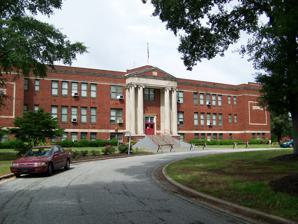
Building: Cliffside Public School
Country: United States of America
Year built: 1920
Historic school building in North Carolina, United States For the primary school in Toronto, see Cliffside, Toronto § Education . United States historic place Cliffside Public School U.S. National Register of Historic Places Cliffside School, June 2013 Show map of North Carolina Show map of the United States Location 1 N. Main St., Cliffside, North Carolina Coordinates 35°20′19″N 81°51′58″W / 35.33861°N 81.86611°W / 35.33861; -81.86611 Area 16 acres (6.5 ha) Built 1920 ( 1920 ) , 1940-1941 Architect Asbury, Louis Humbert, Sr.; Draper, Earle Sumner Architectural style Classical Revival NRHP reference No. 97001667 Added to NRHP January 26, 1998 Cliffside Public School is a historic school complex located at Cliffside , Rutherford County, North Carolina .  It was designed by architect Louis H. Asbury (1877-1975) and built in 1920–1921. It is a two-story on basement, "T"-plan, Classical Revival style terra cotta tile building sheathed in glazed brick.  The front facade features a tetrastyle two-story portico of Indiana limestone . The vocational and physical education building, erected by the Work Projects Administration in 1940–1941.  Also on the property are the contributing series of fieldstone masonry structures built in 1940–1941.It sits on landscaped grounds designed by Earle Sumner Draper . It was added to the National Register of Historic Places in 1998. References